Turner-Pharr House

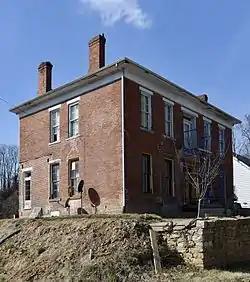

Turner-Pharr House is a historic home located at Clarksville, Pike County, Missouri. It was built about 1867, and is a two-story, five bay by three bay, transitional Greek Revival / Italianate style brick dwelling. It has a hipped roof. It features a three-bay front porch with Doric order columns that may date to about 1900.